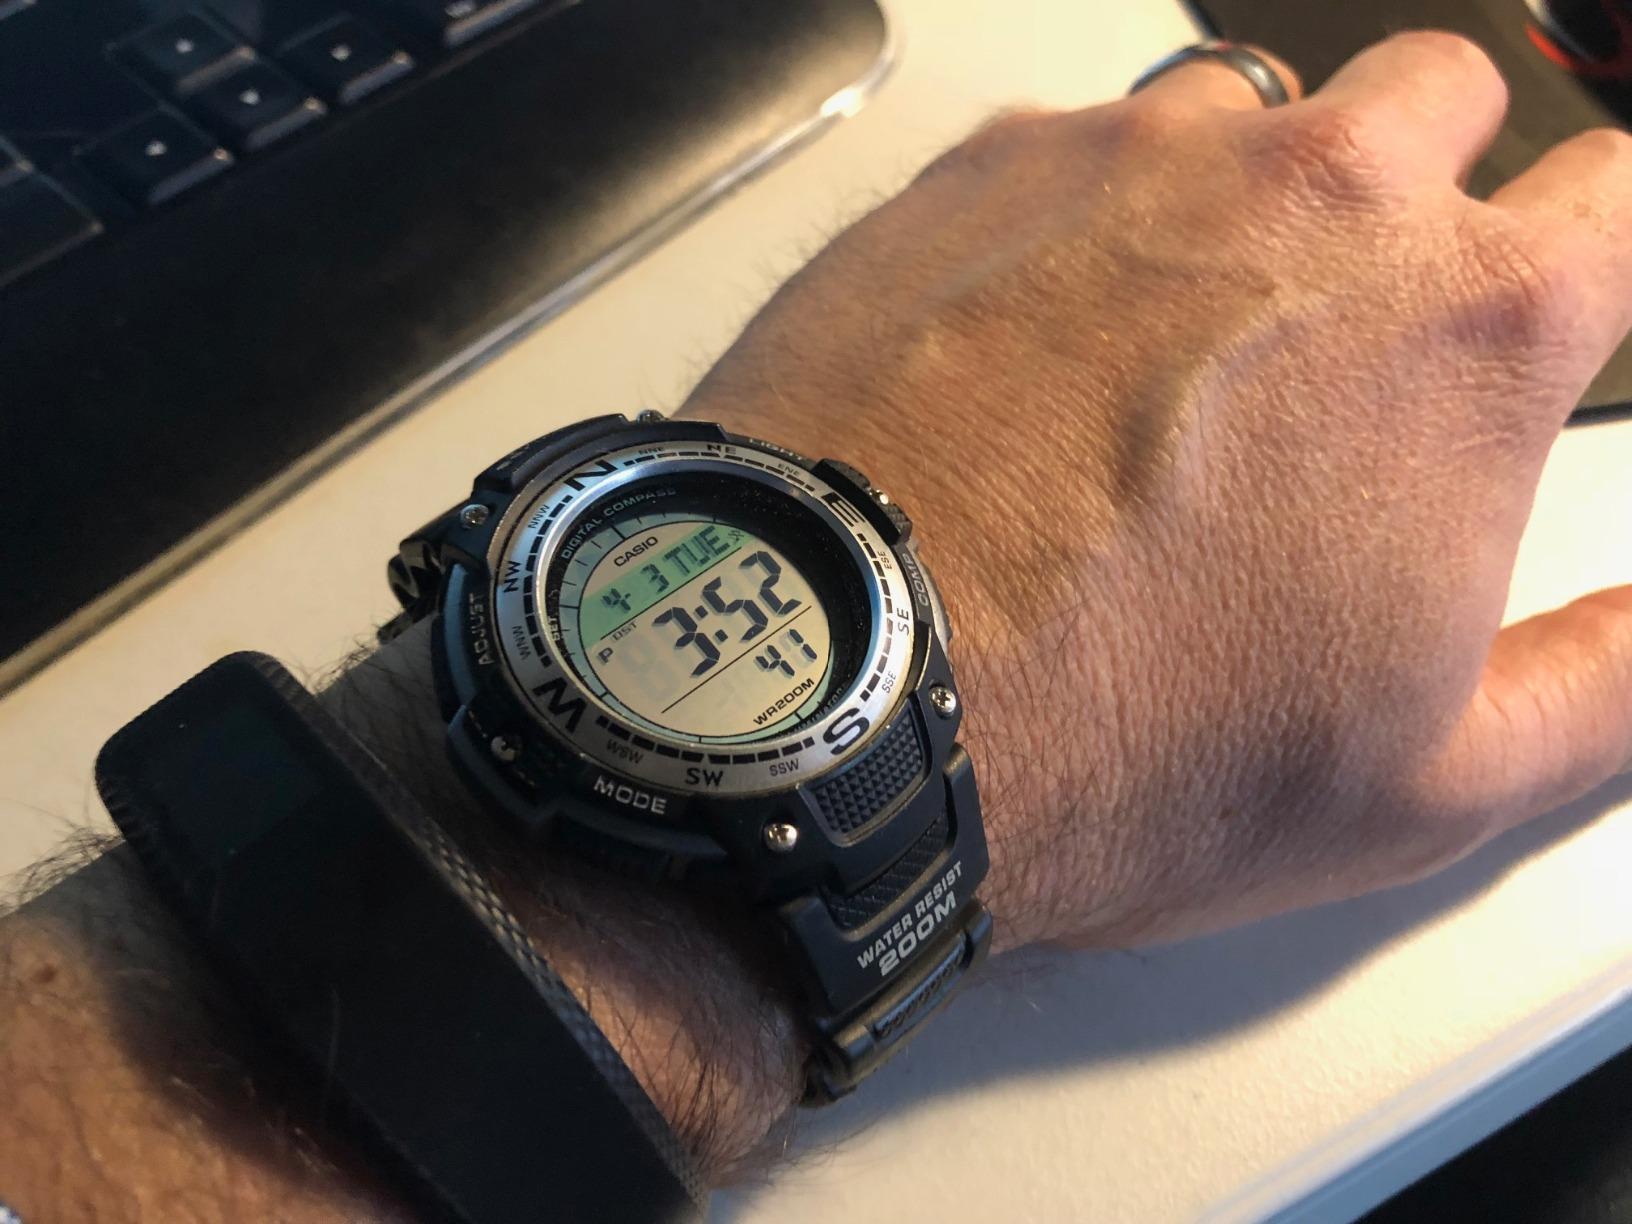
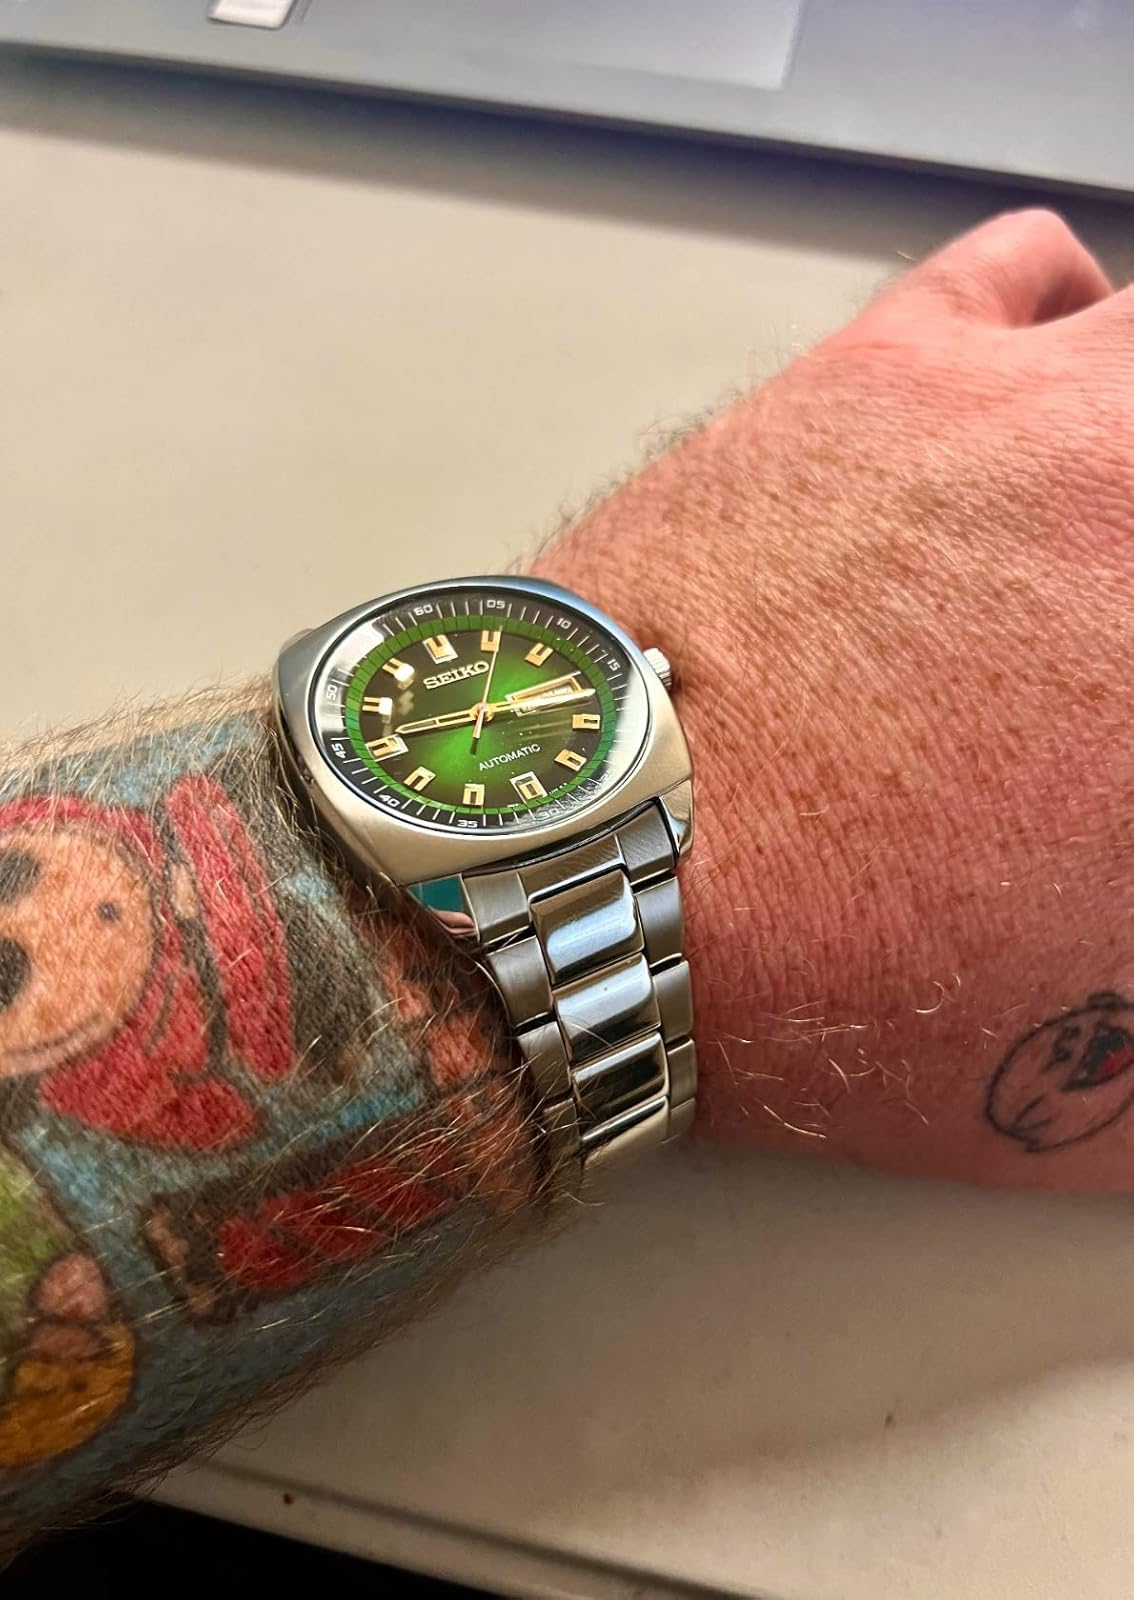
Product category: accessories_watch
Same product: no